List of NFL quarterbacks with 5,000 passing yards in a season

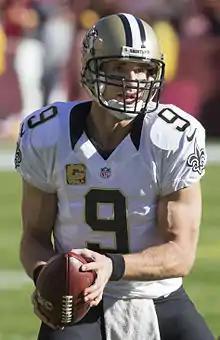
Drew Brees has the most 5,000-yard seasons by a quarterback, with five.

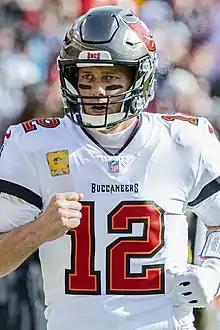
Tom Brady is the oldest to pass for 5,000 yards at age 44 in 2021.

4,000 yards passing in a season was once considered a rare feat but has lost a bit of significance over the years. During the fourteen-game era, only Joe Namath of the New York Jets passed for over 4,000 yards in a season with 4,007 yards passing in the 1967 AFL season. During the 1980s and 1990s, 4,000 yards became the standard for the league leaders in the NFL. Over the last decade, 4,000 yards has become almost commonplace in the NFL for quarterbacks. This may be a result of less emphasis being placed on the running game and rule changes that serve to offer greater protection to quarterbacks and their receivers. Every team except the Chicago Bears has had a 4,000 yard quarterback season, with the Bears and Jets being the only ones to never have had one with a 16 or 17 game schedule. Peyton Manning and Tom Brady have had the most 4,000 yard seasons (14).